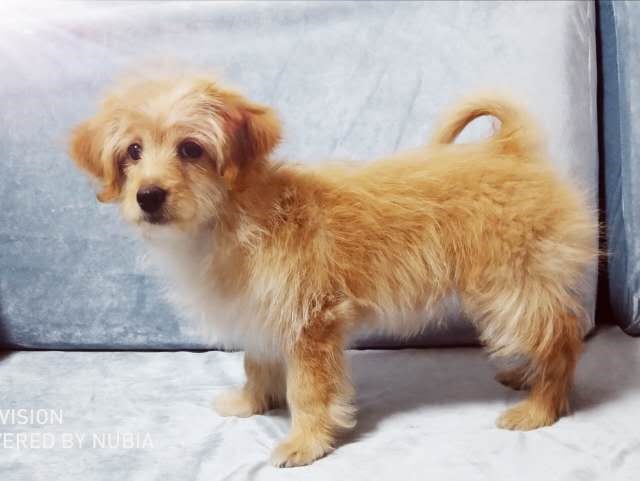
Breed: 7449-n000128-teddy